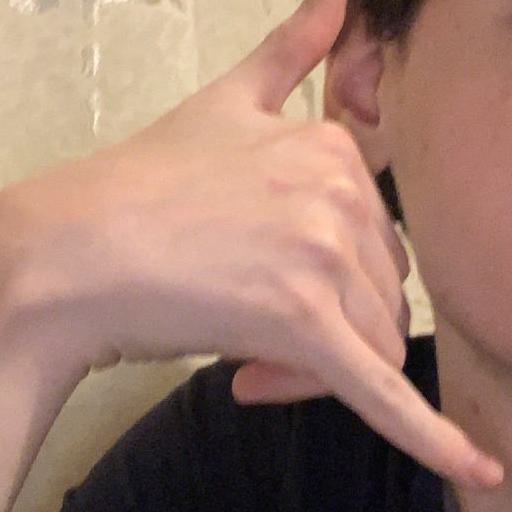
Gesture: call